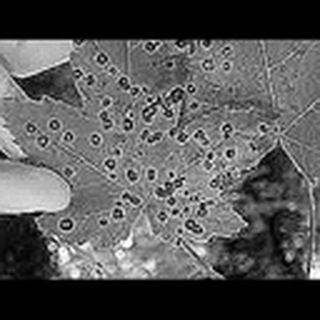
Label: cotton_target_spot